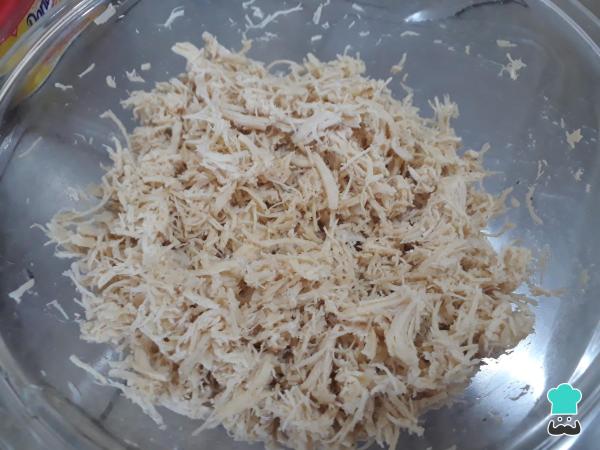
Pasado ese tiempo, retira el pollo de la olla, desmenúzalo con cuidado de no quemarte y reserva 100 ml de caldo de la cocción.